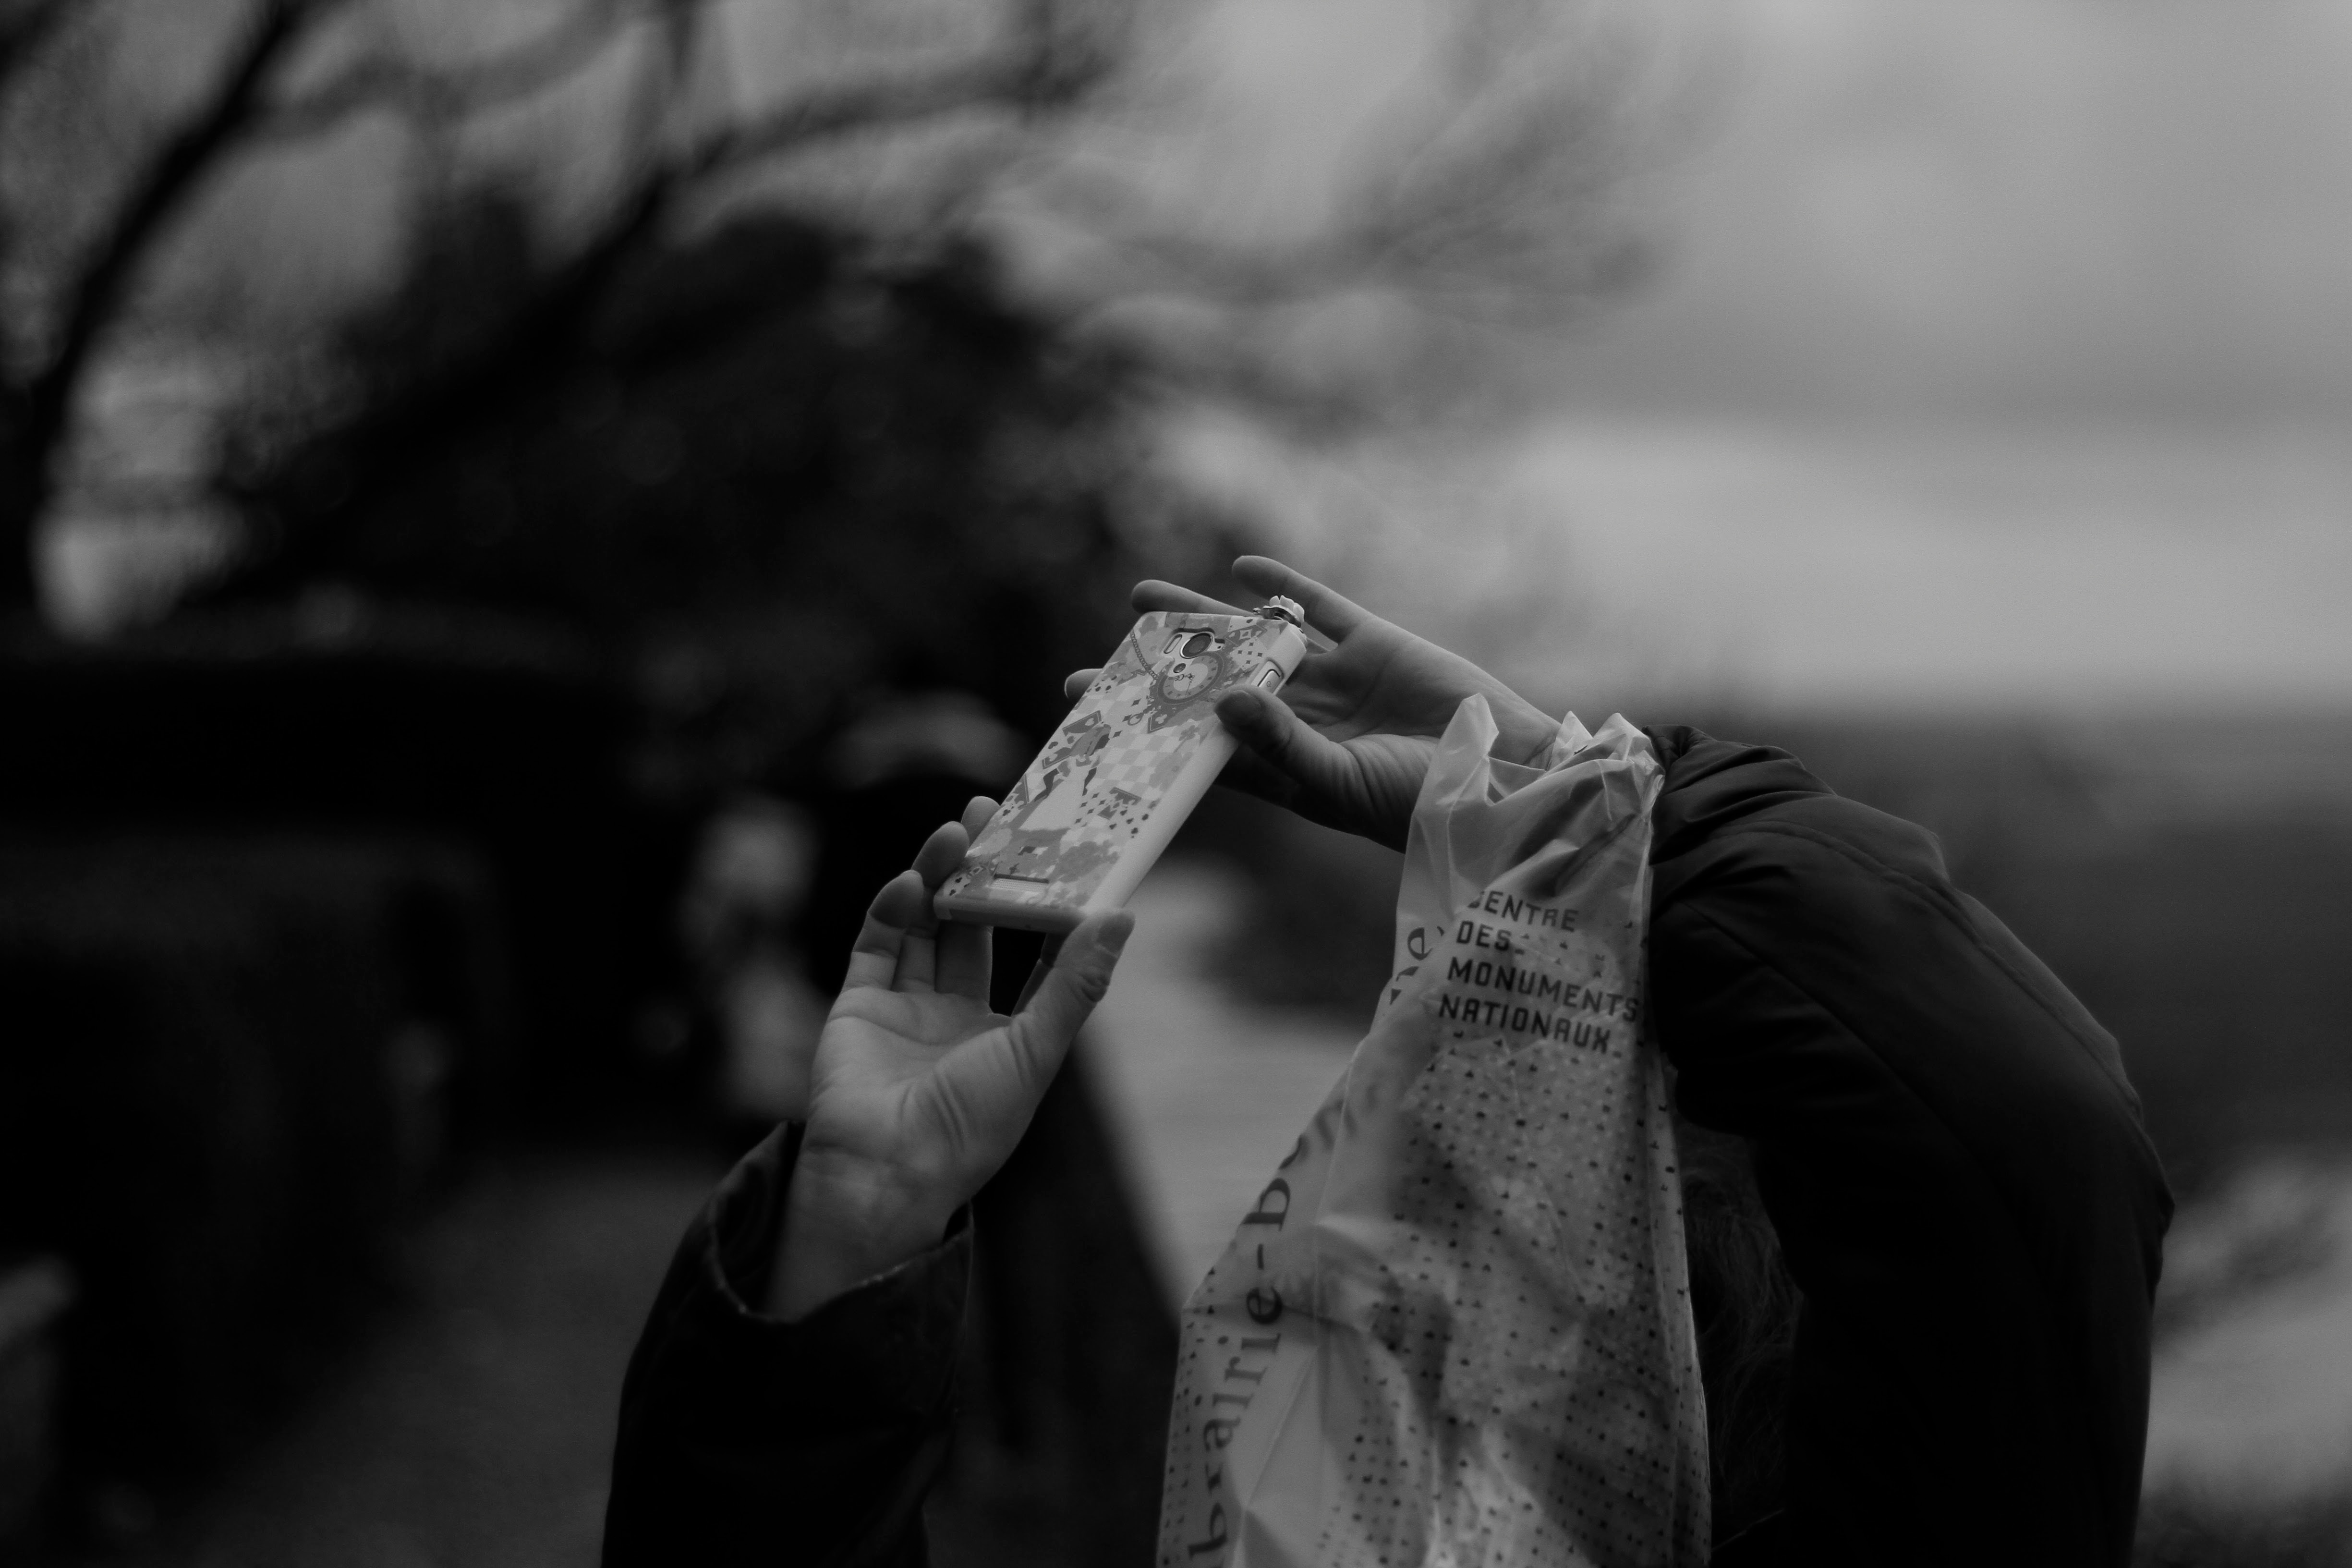
light, black and white, white, photography, darkness, black, monochrome, photograph, emotion, monochrome photography, film noir